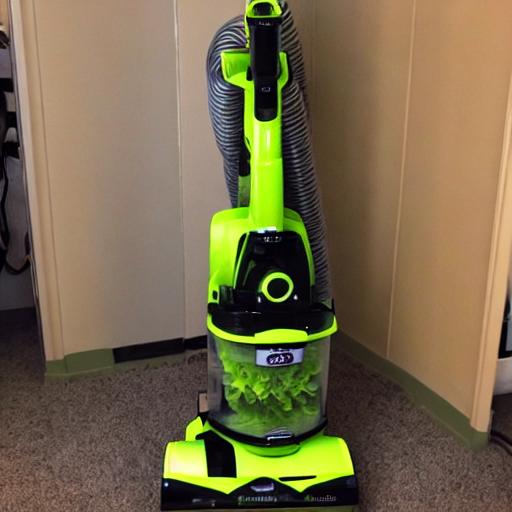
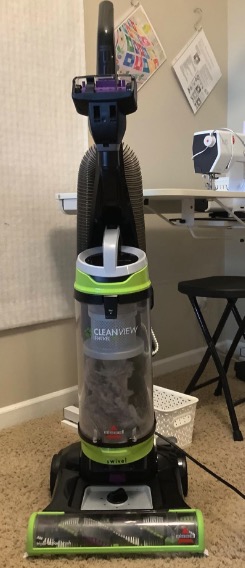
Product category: items_vacuum
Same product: no